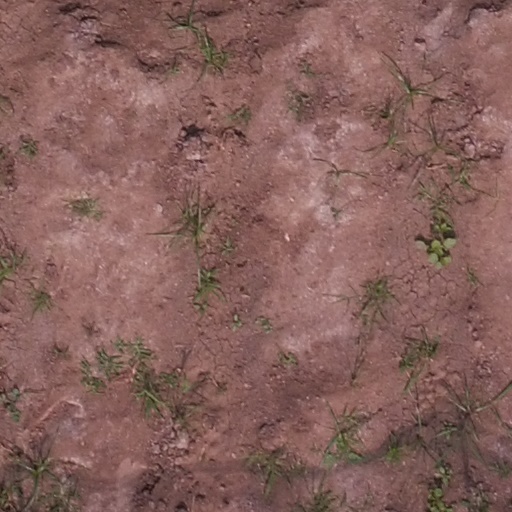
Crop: maize; corn